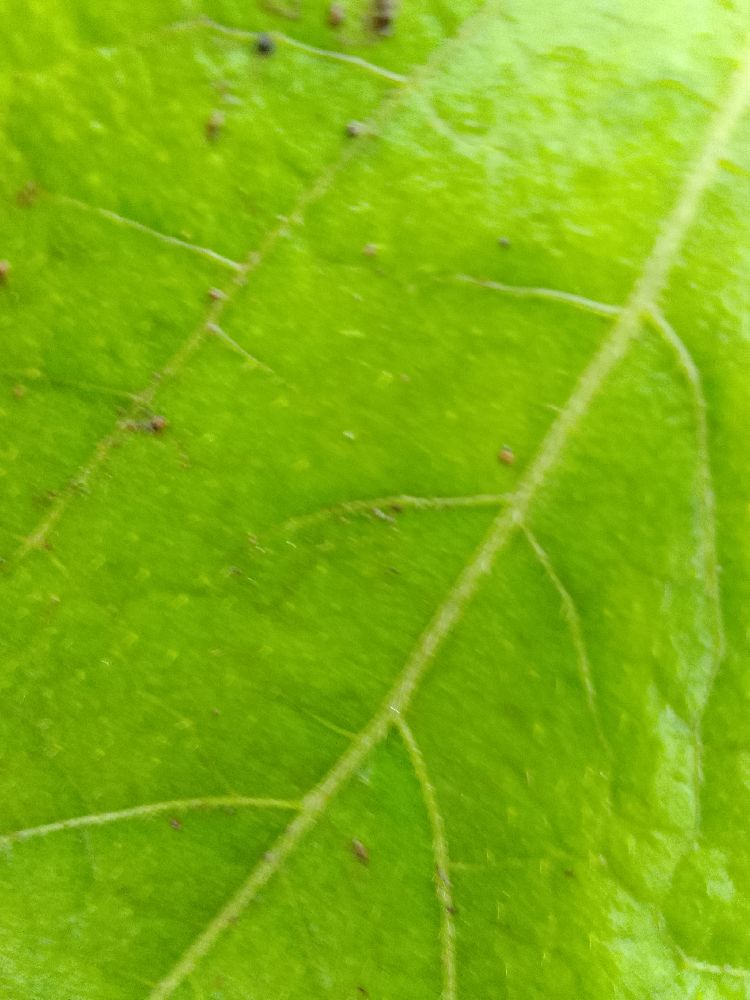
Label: healthy